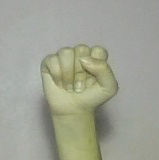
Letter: saad